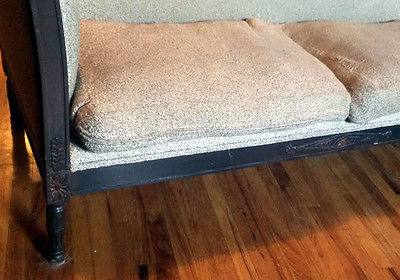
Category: sofa